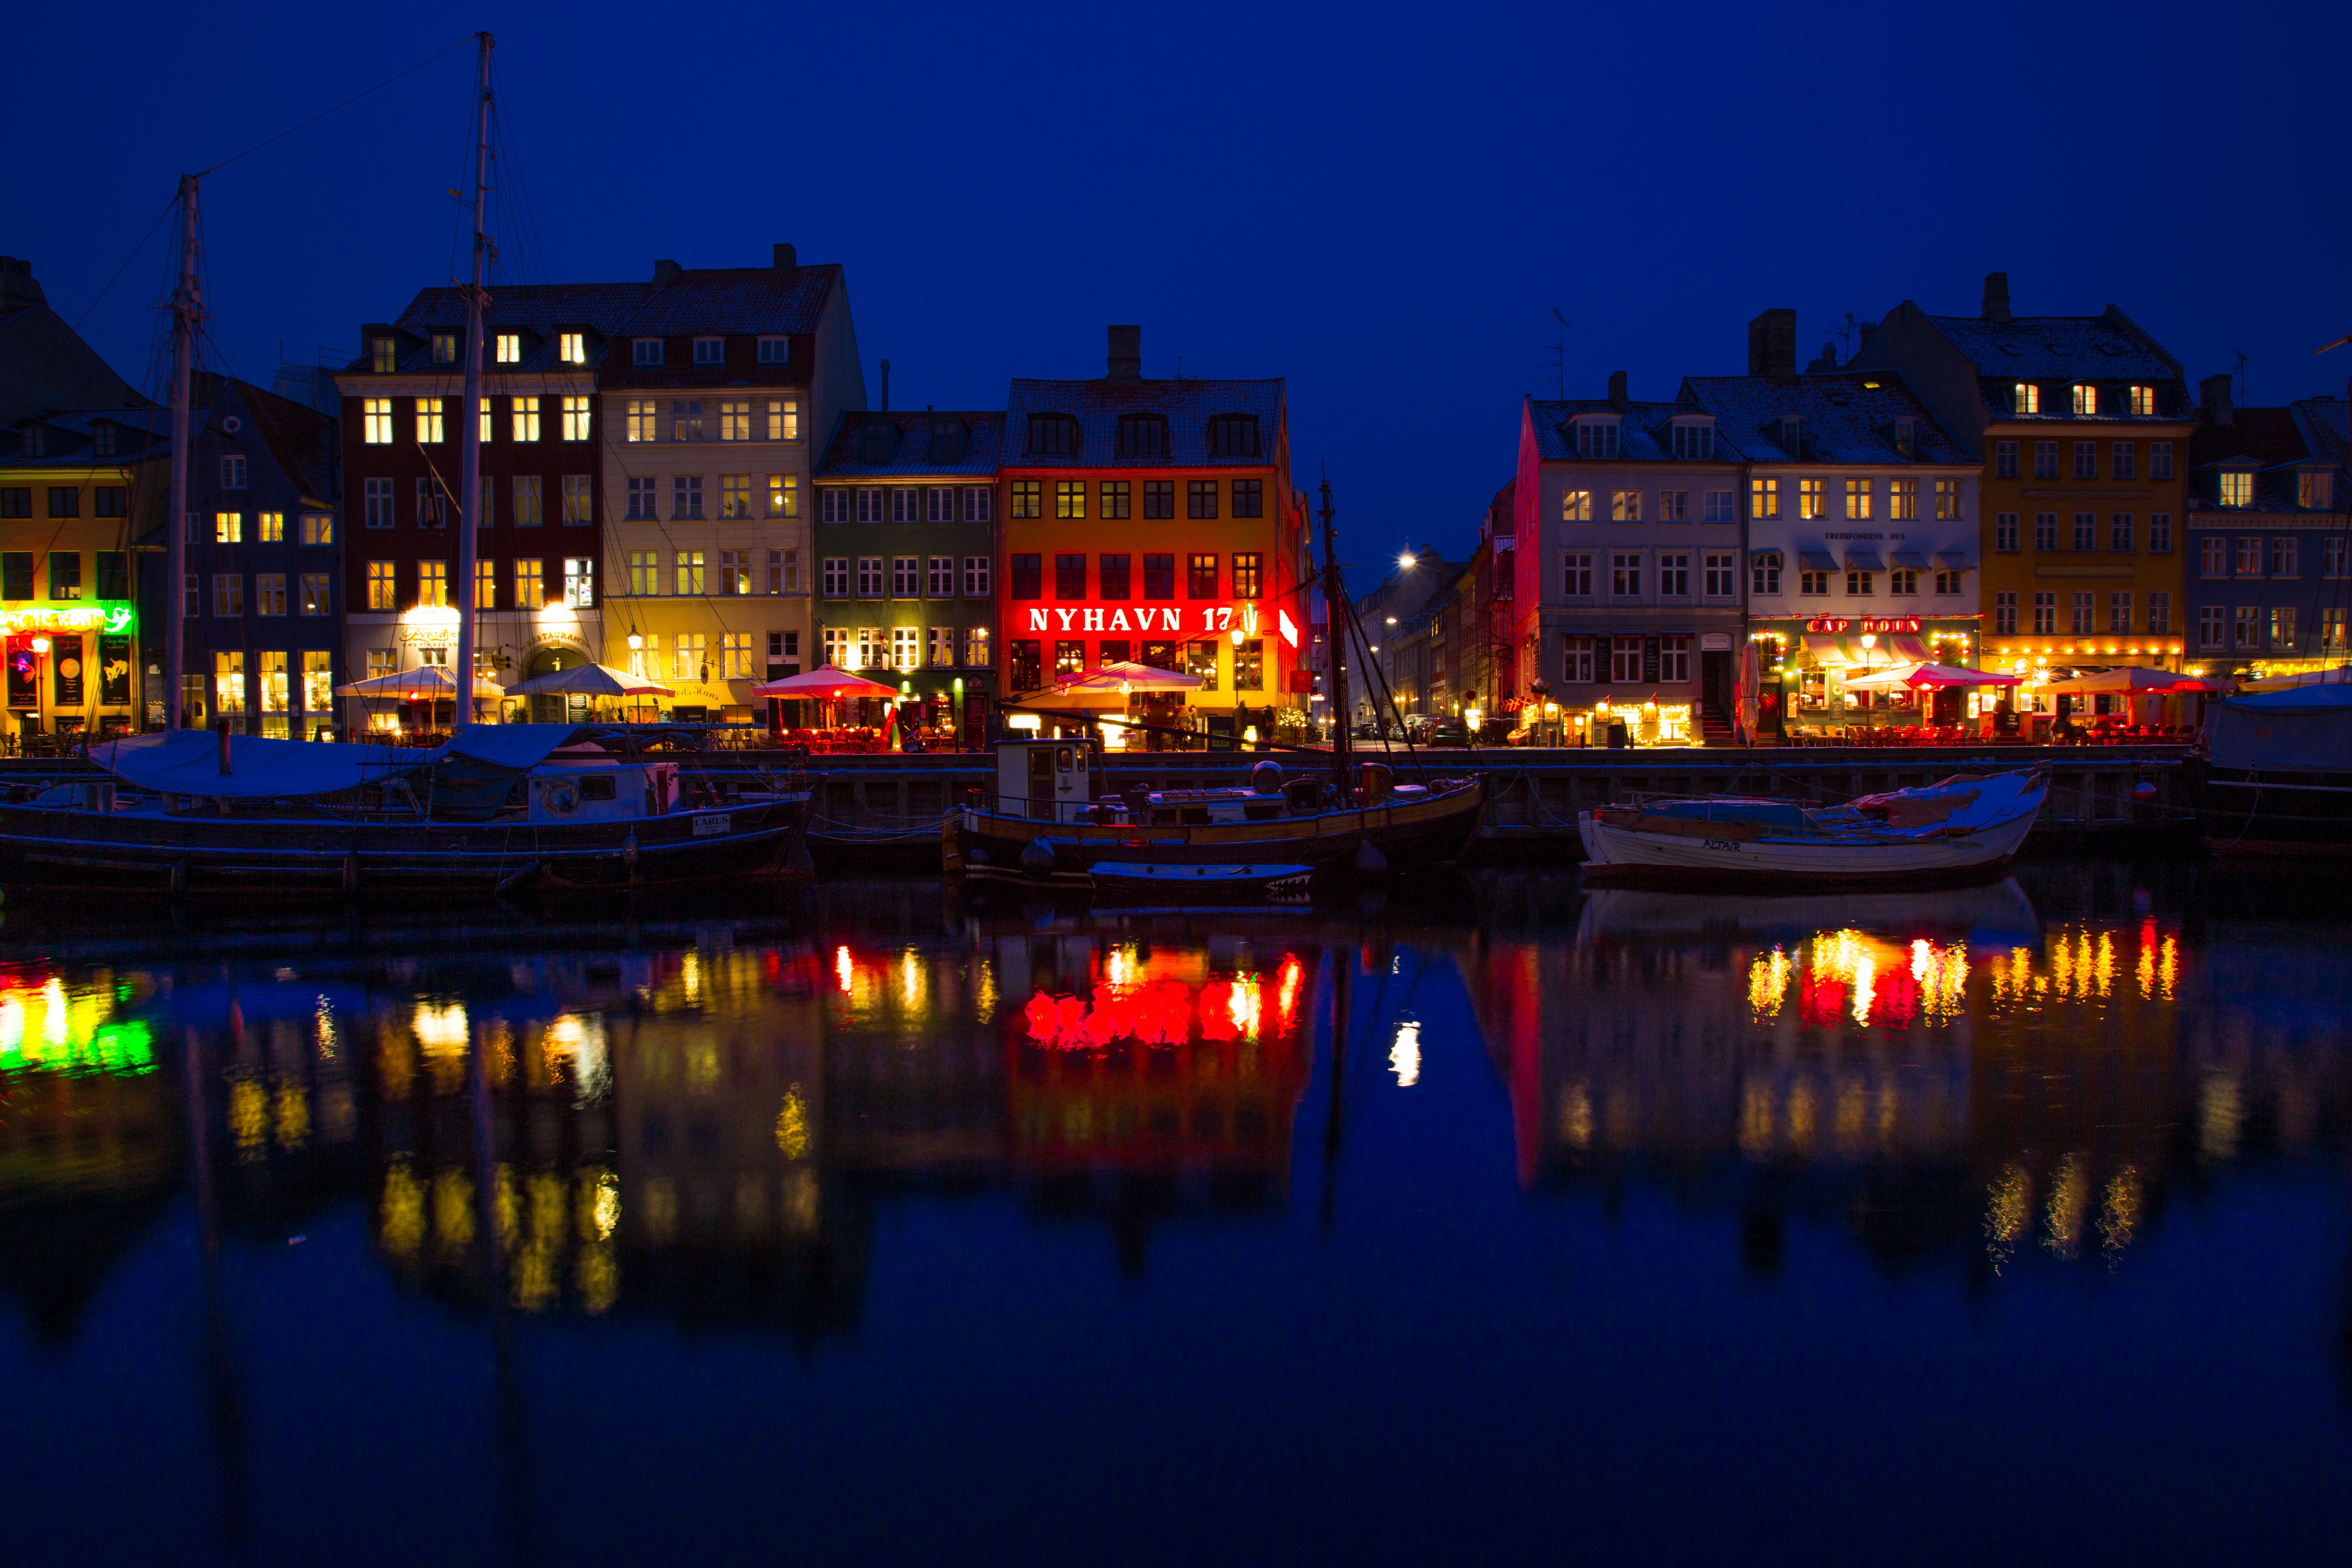
light, night, cityscape, dusk, evening, reflection, waterway